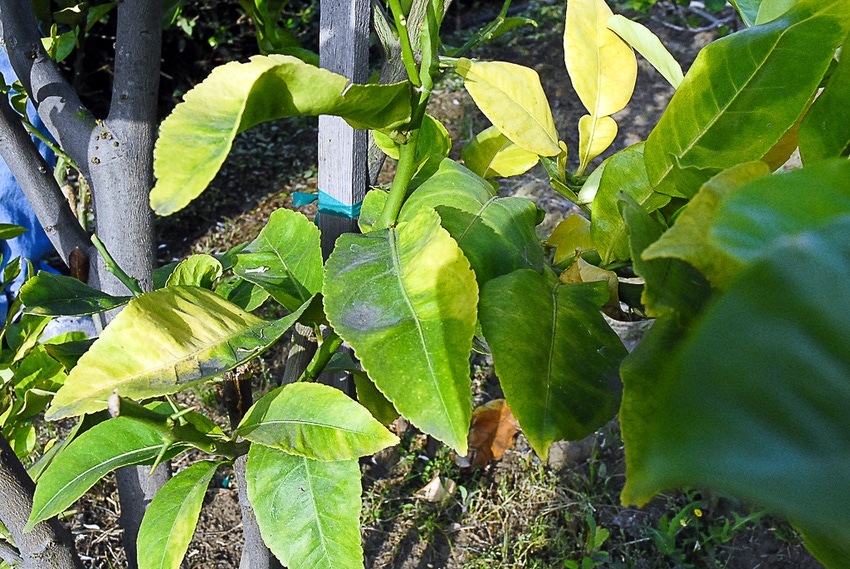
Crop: unknown
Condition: citrus_citrus_greening_disease